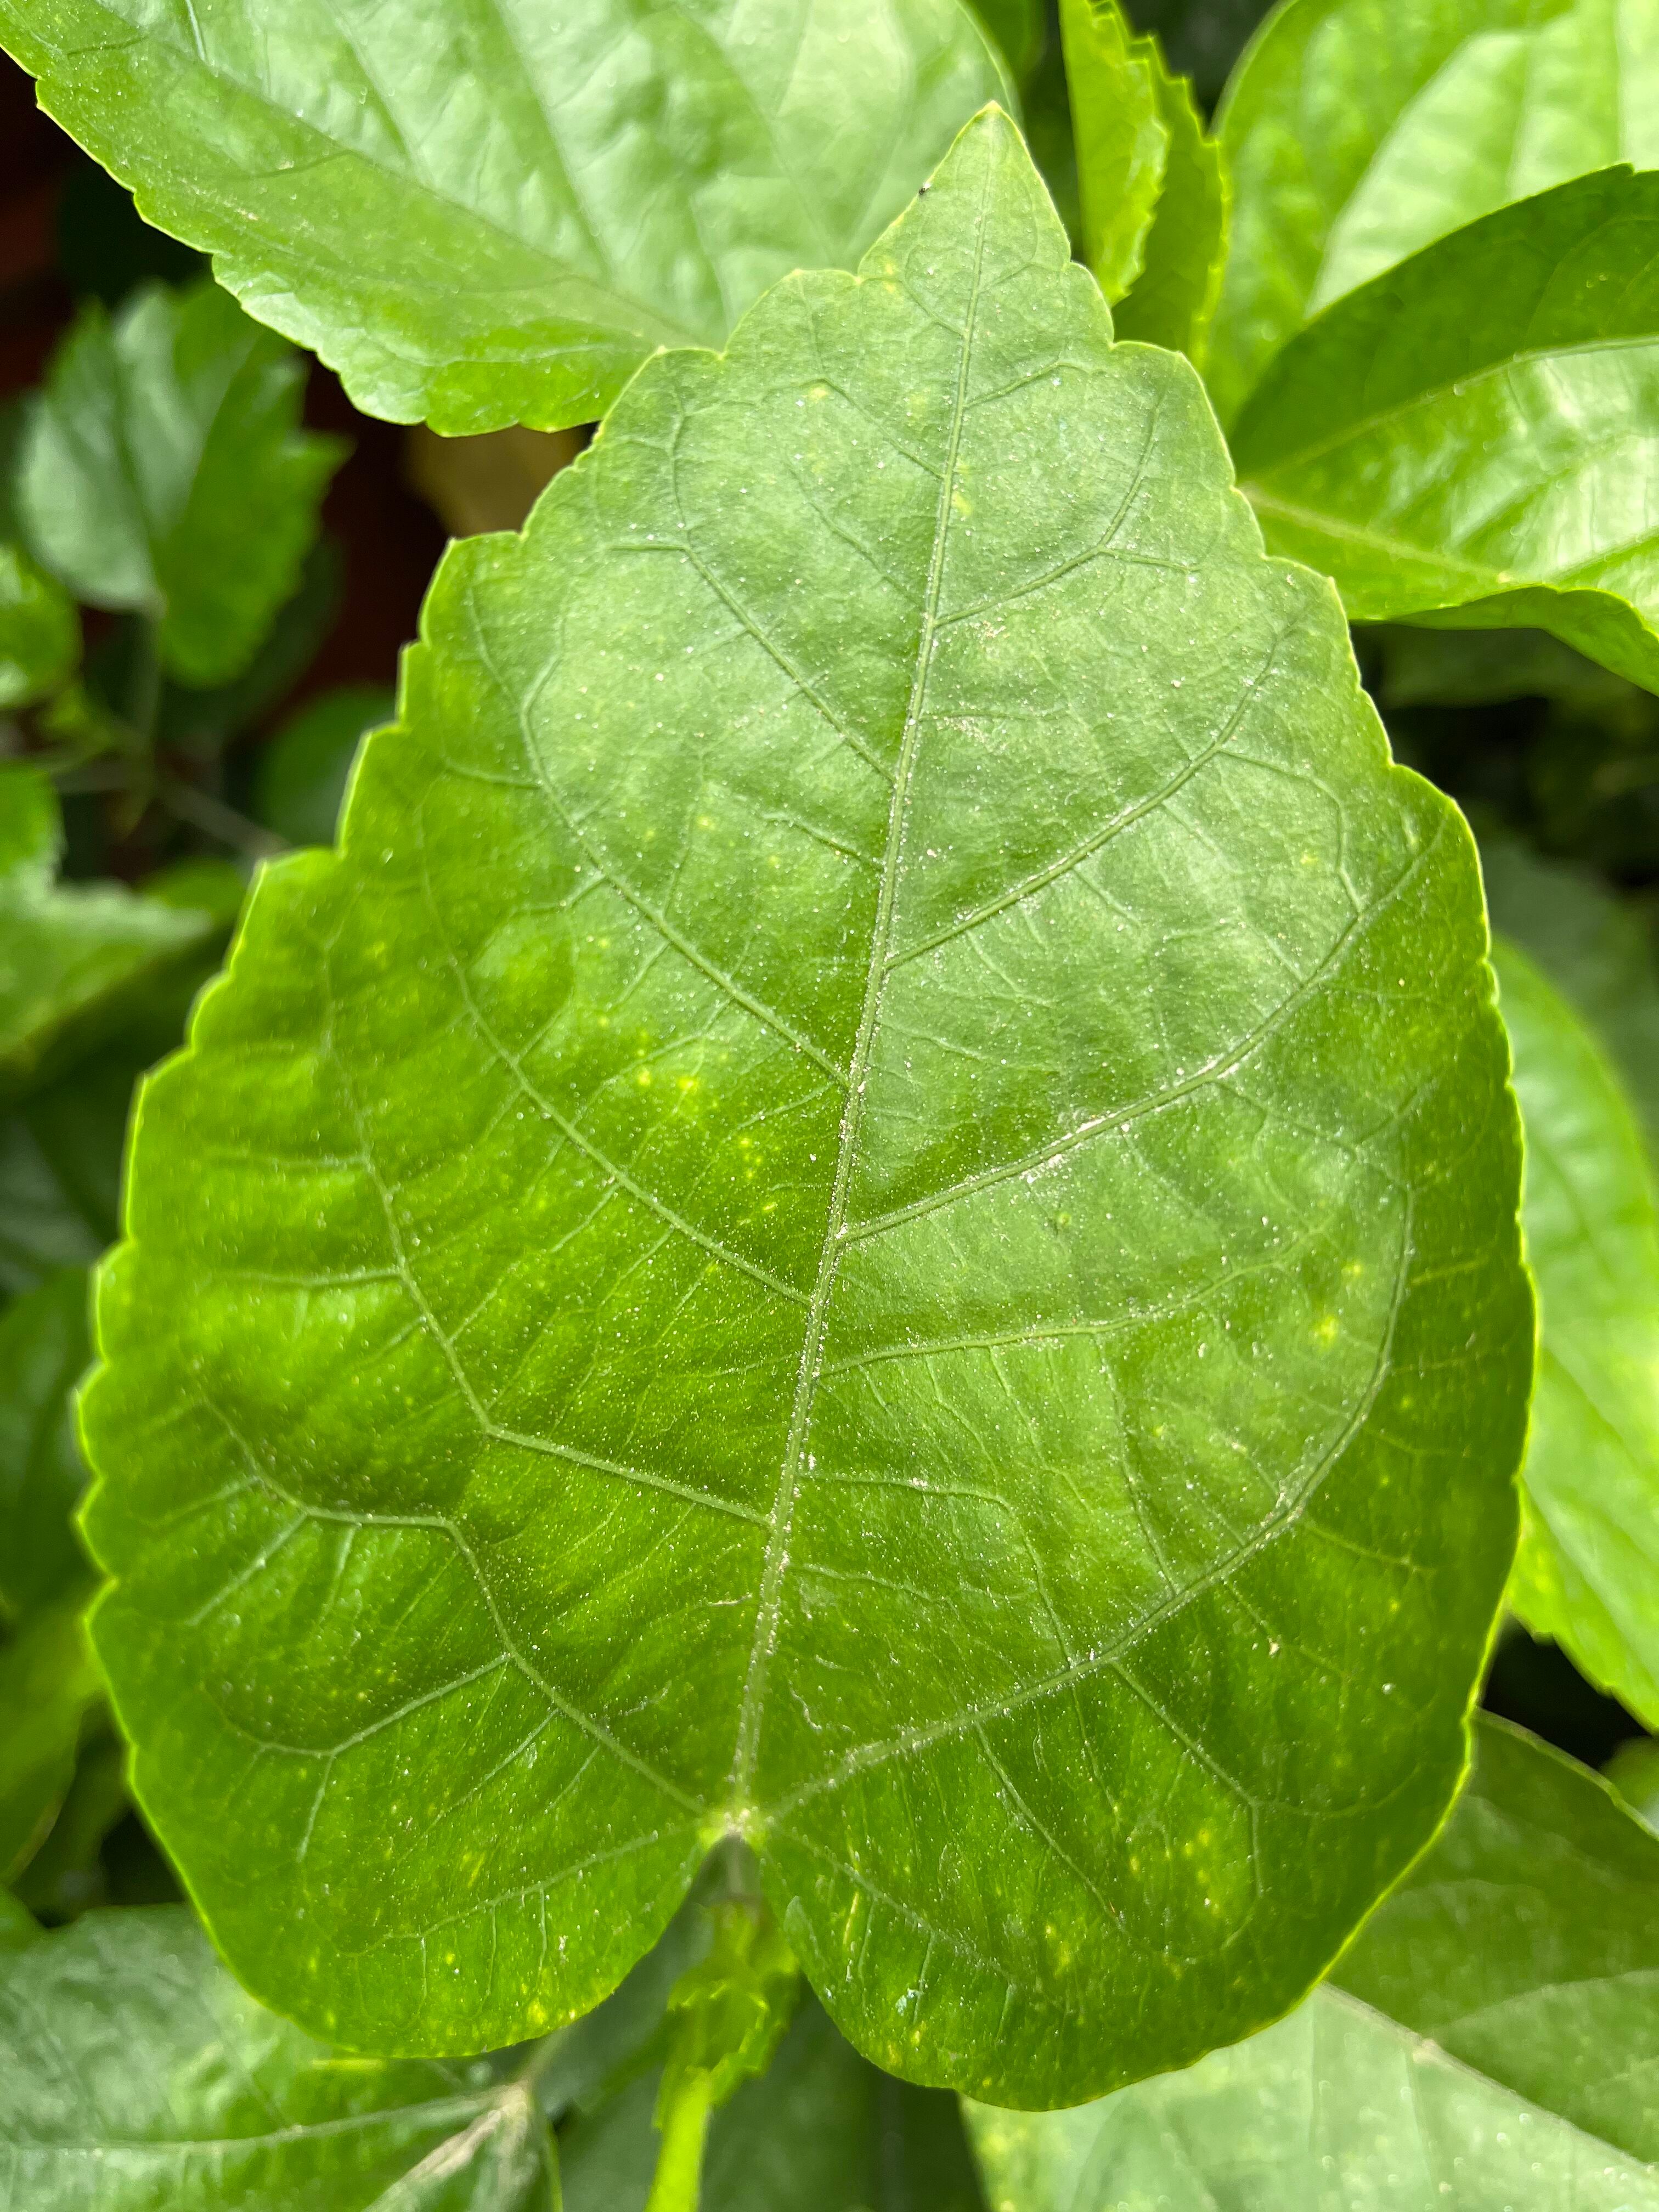
Plant species: hibiscus-rosa-sinensis